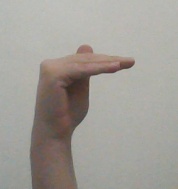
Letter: khaa